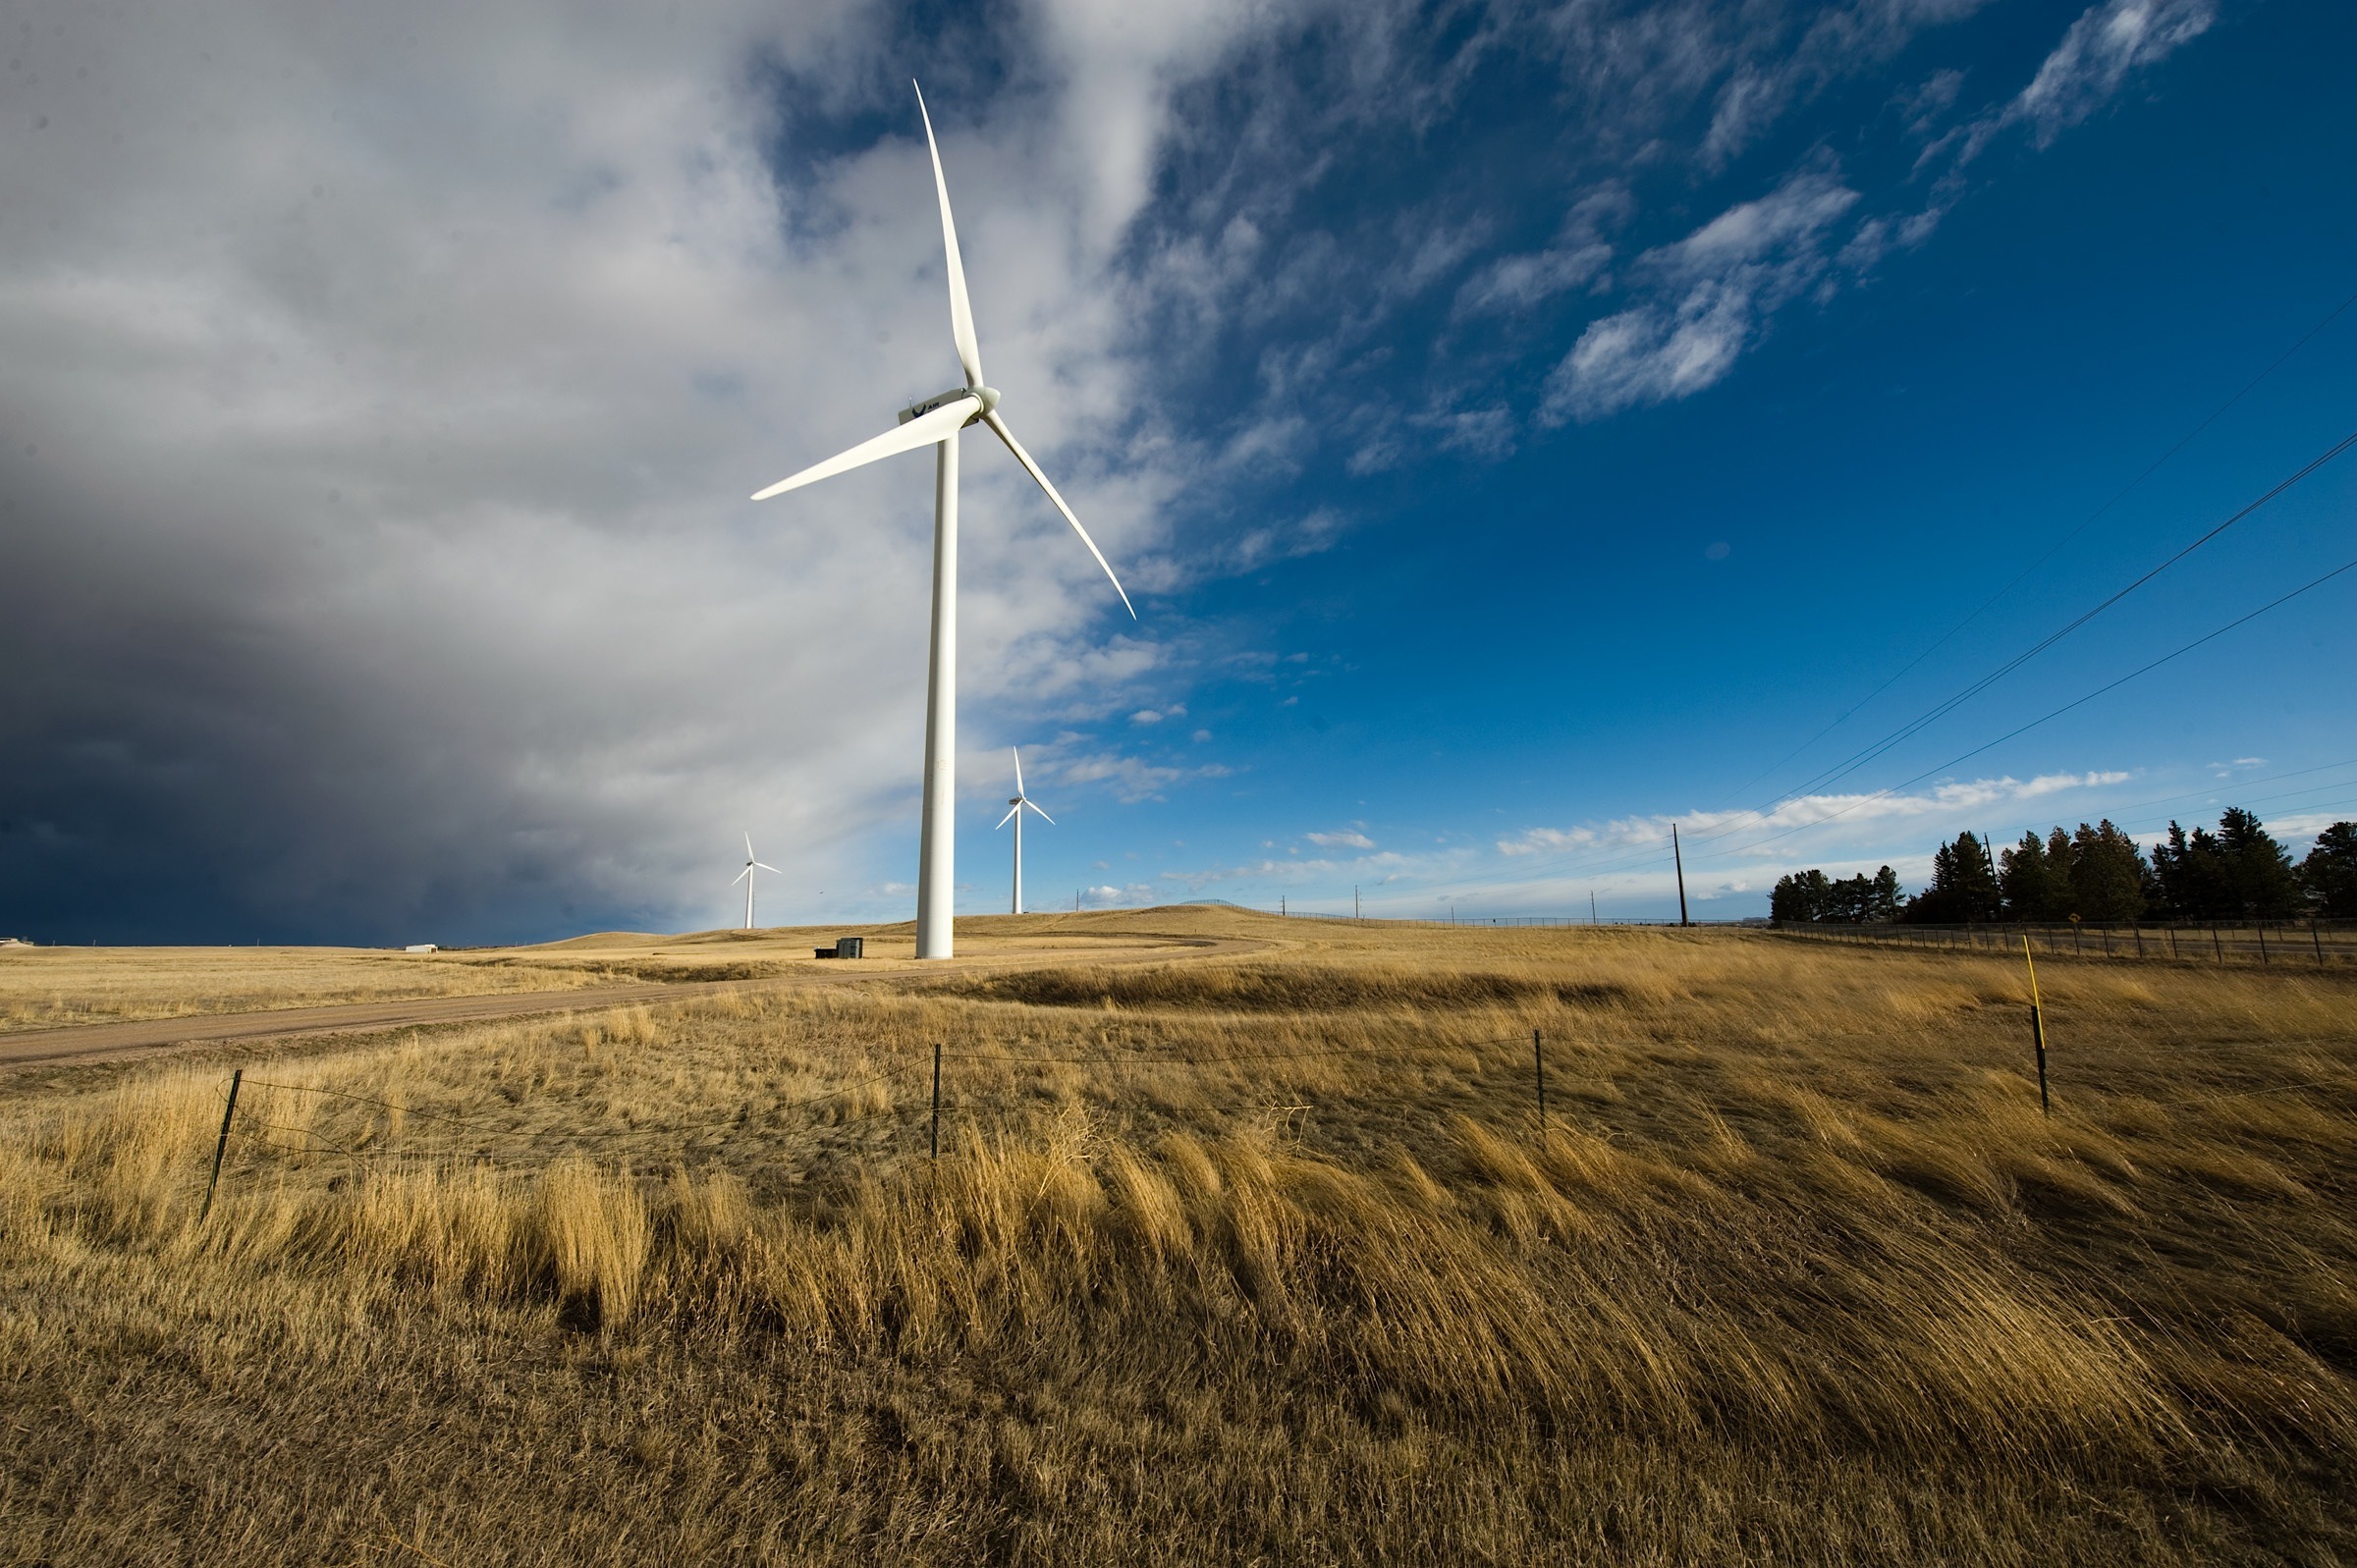
landscape, nature, horizon, cloud, sky, field, prairie, countryside, windmill, wind, country, rural, machine, wind turbine, electricity, plain, energy, alternative, trees, outside, clouds, fields, grassland, wind farm, wyoming, wind turbines